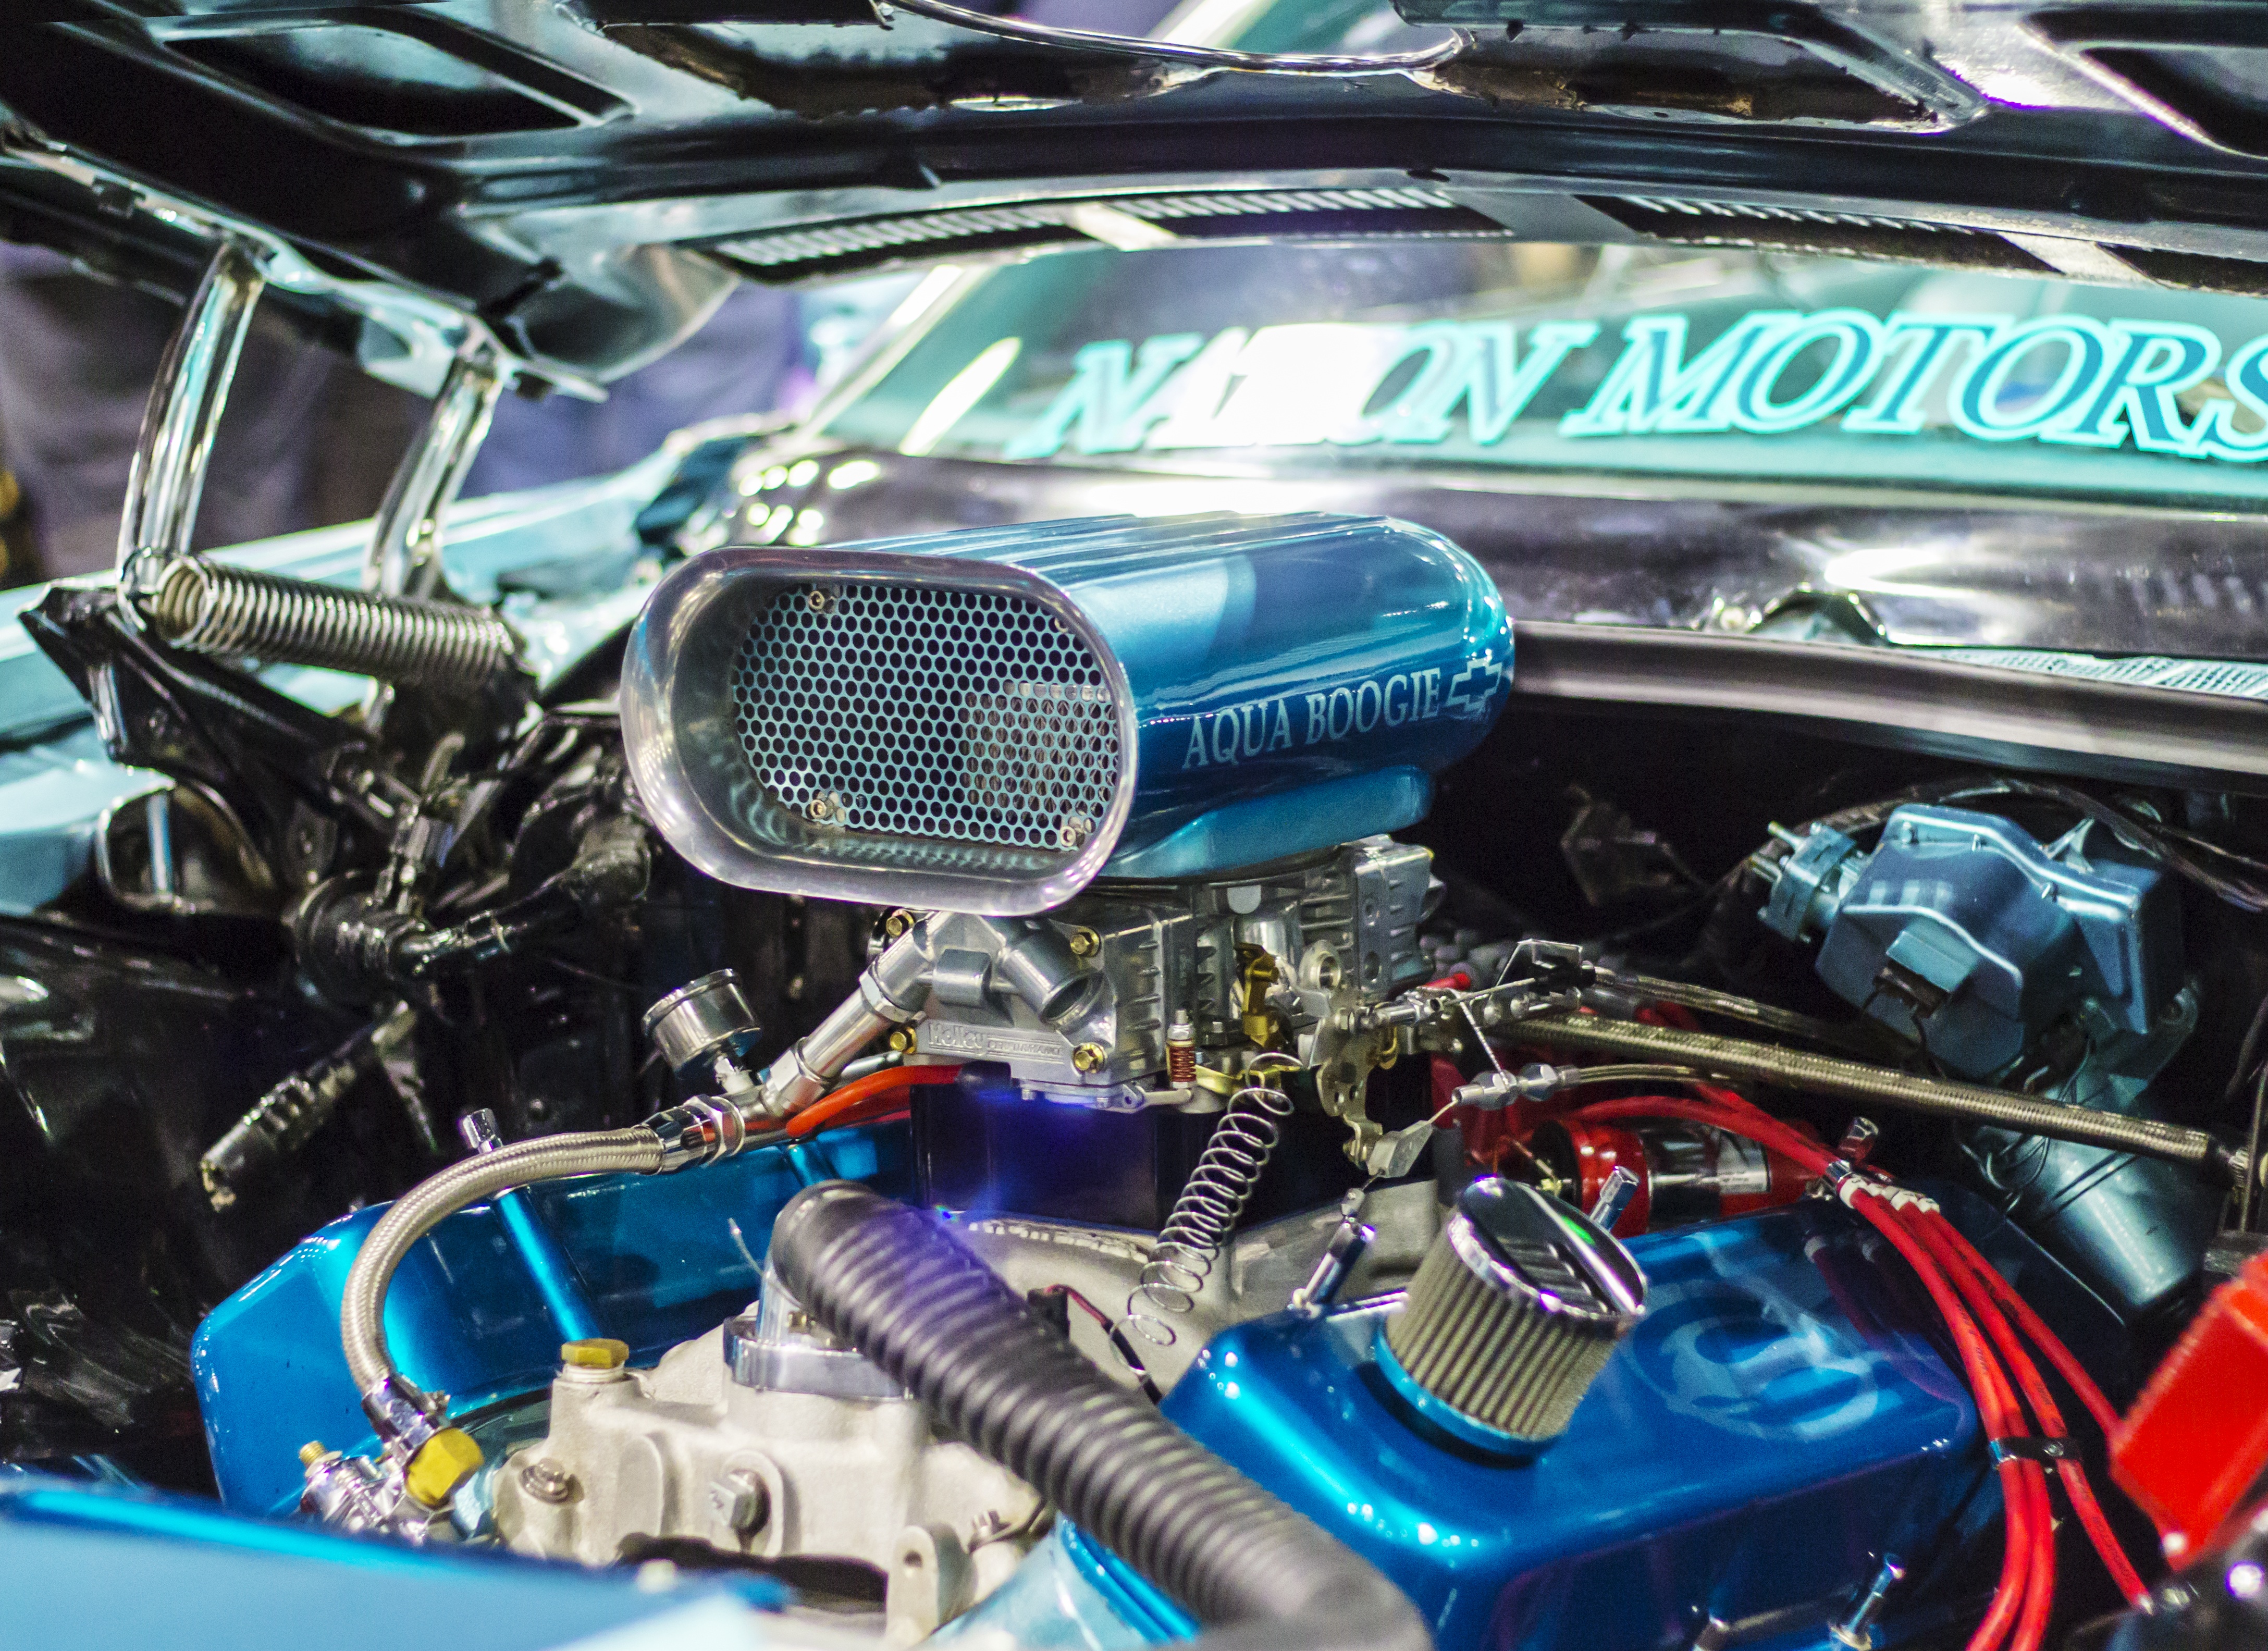
technology, car, vehicle, metal, machine, speed, turbine, motor vehicle, muscle car, power, chrome, engine, motor, sedan, fast, blower, hot rod, auto show, land vehicle, automobile make, automotive exterior, compact car, performance car, automotive engine part, custom car